List of east–west roads in Toronto

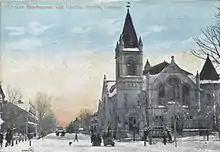
Looking east at Carlton and Sherbourne Streets circa 1910

Adelaide Street was named after Princess Adelaide of Saxe-Meiningen (wife of King William IV) by Peter Russell, second Lieutenant Governor of Upper Canada, in his 1797 plan of Toronto. The original section of Adelaide was only a portion of the present street. In 1844, Little Adelaide Street, Adelaide Street and Newgate Street were amalgamated to form Adelaide Street. The street was split into east and west sections in 1884. In 1926, at the request of property owners, Adelaide Street West was extended from Bathurst Street to Shaw Street, incorporating the entirety of Defoe Street and McDonnell Square. The most recent extension came in 1965, when Adelaide Street East was routed onto Duke Street, which crossed between Jarvis Street and Parliament Street. This was done in advance of the opening of the lower section of the Don Valley Parkway and eastern section of the Gardiner Expressway. Newgate and Duke Streets were amalgamated into Adelaide Street East. Between the Eastern Avenue ramp and Bathurst Street, Adelaide Street serves as the eastbound member of a one-way pair, together with Richmond Street as the westbound member.